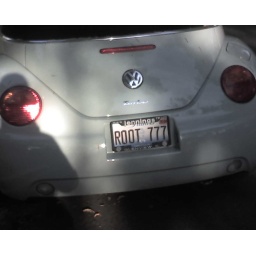
I spotted this on a side street in Chicago and just had to snap a photo...